S138-class torpedo boat

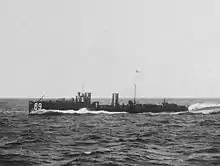
"S169" underway before World War I

The armament for the members of the "S138" class changed as more vessels were built. The first eleven vessels, from "S138" to were equipped with one SK L/35 gun and three SK L/55 guns in single gun mounts. They carried one hundred 8.8 cm shells and four hundred and fifty 5.2 cm rounds. The boats from "V150" to only carried two 8.8 cm SK L/35 guns with two hundred rounds. The remainder of the class carried two 8.8 cm SK L/30 guns, also with two hundred shells. Both versions of the 8.8 cm gun fired a shell weighing ; the shorter-barreled L/30 gun had a muzzle velocity of , while the L/35 version had a velocity of . The L/30 gun could be elevated to 20 degrees, for a maximum range of , while the L/35 gun could be elevated to 25 degrees, for a maximum range of . The 5.2 cm guns fired a shell at a muzzle velocity of . The guns could elevate up to 20 degrees, at a maximum range of .